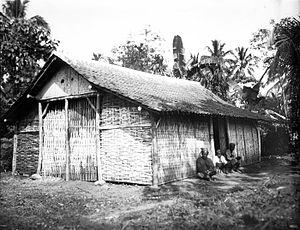
La maison traditionnelle javanaise est l'habitat vernaculaire des Javanais sur l'île de Java en Indonésie. L'architecture de la maison javanaise est caractérisée par ses règles de hiérarchie qui se reflètent notamment dans la forme du toit et l'organisation de son agencement. Les maisons traditionnelles javanaises ont généralement des agencements similaires, c'est la forme du toit qui définit le rang social et économique des propriétaires.